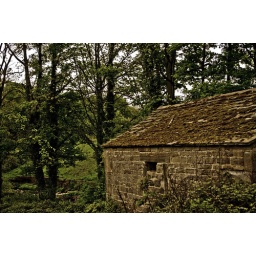
A stone hut by the side of one of the paths running along the bottom of the Yorkshire sculpture park